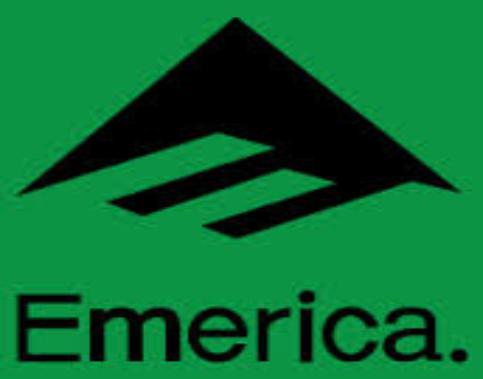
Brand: Emerica
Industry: Clothes